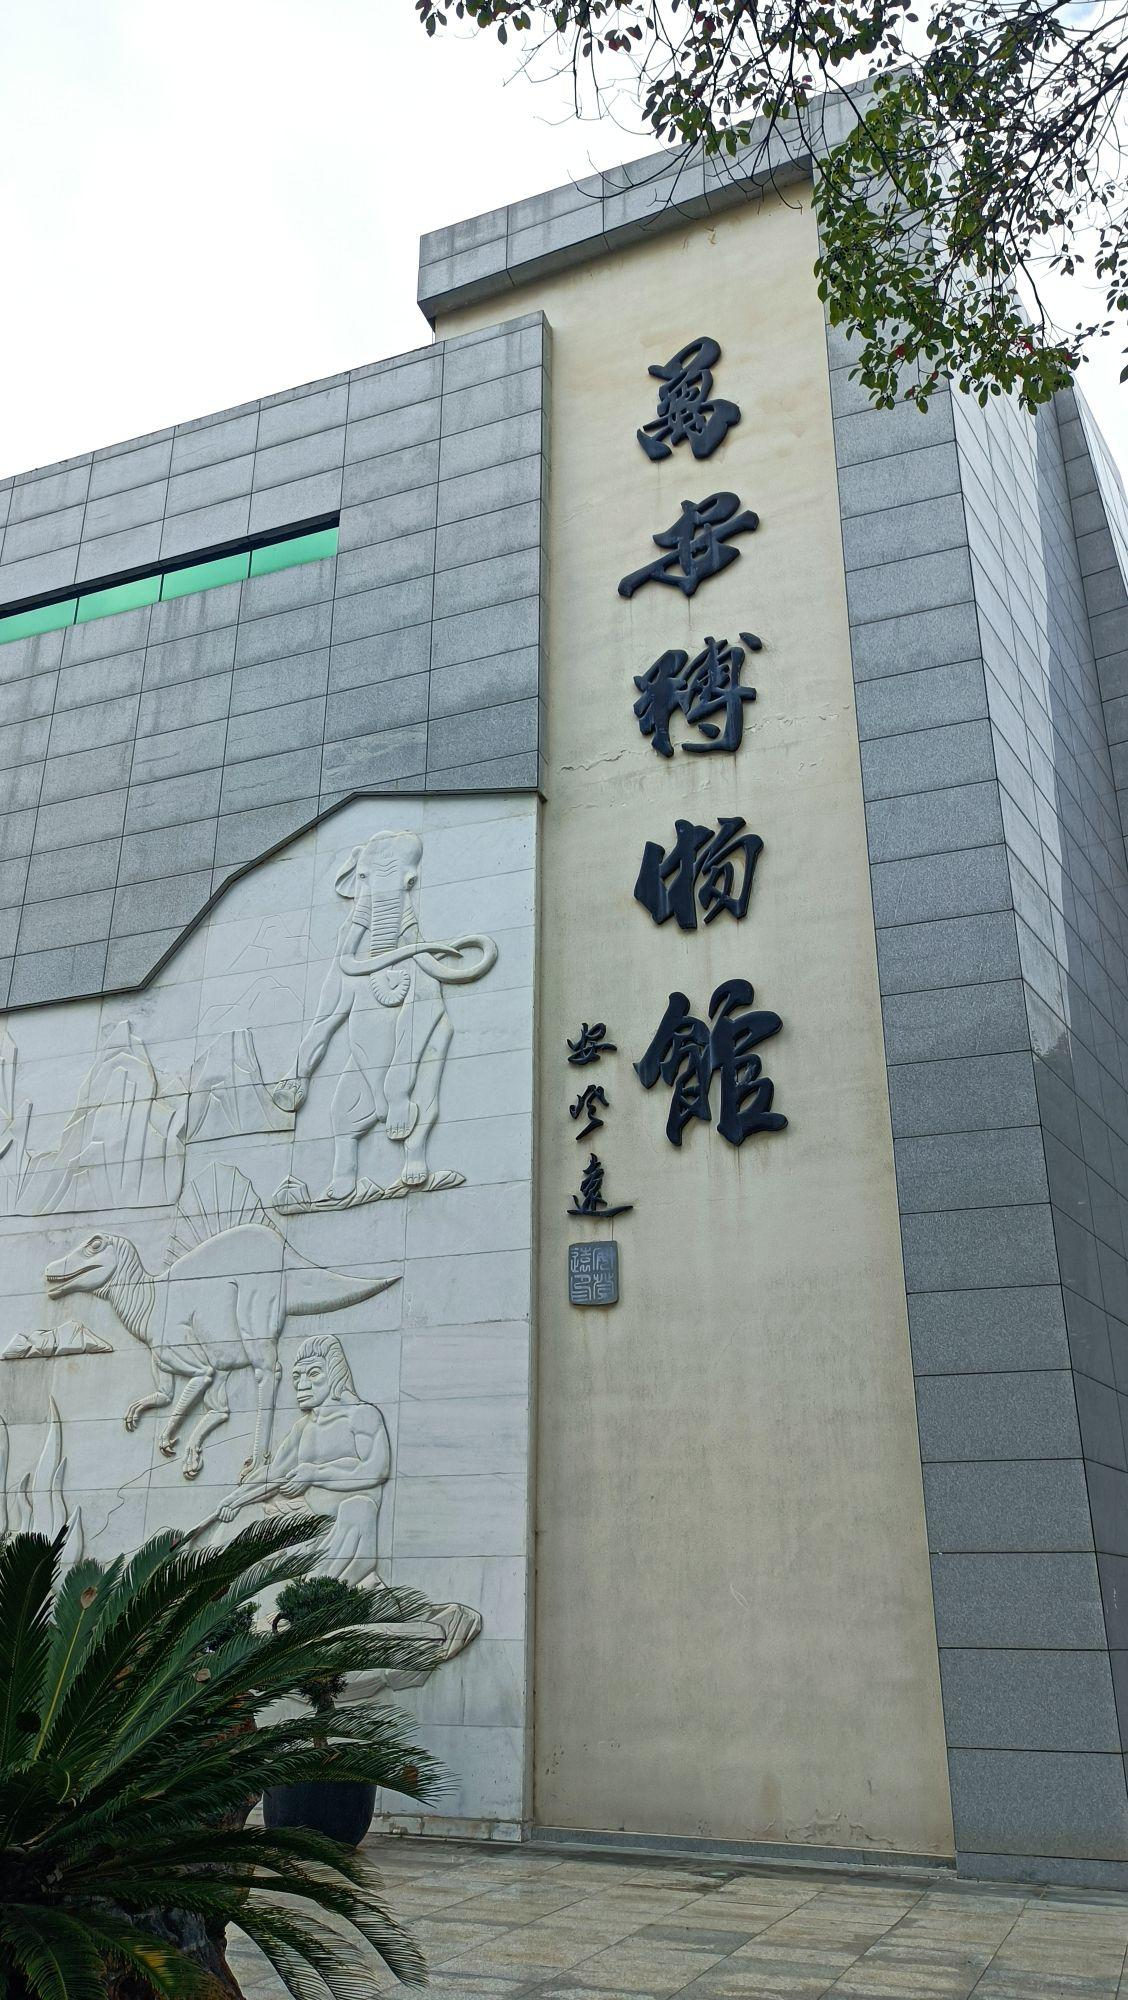
地标名称：万安博物馆
所在城市：广元市·利州区